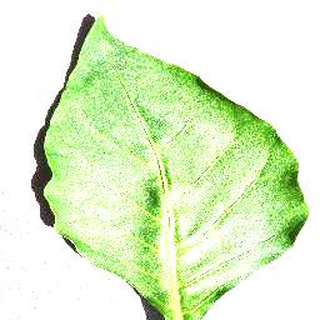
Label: healthy_bell_pepper